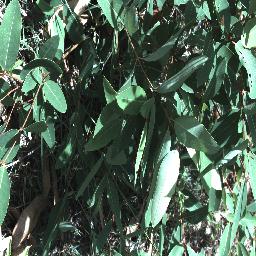
Label: negative